Natalie Evans

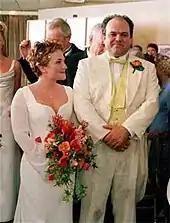

Despite initial problems caused by Natalie's overbearing mother who tries to take over the wedding plans, Natalie and Barry marry on New Year's Eve in 1999, in a joint wedding with Ian Beale (Adam Woodyatt) and Mel Healy (Tamzin Outhwaite). They live with Barry's father Roy Evans (Tony Caunter) and stepmother Pat Evans (Pam St. Clement) and are relatively happy until Natalie becomes pregnant. Preferring to concentrate on her career, and unable to make Barry realise how she feels, Natalie plans an abortion. When Barry comes to the clinic, pledging to support her decision, Natalie changes her mind and does not have the termination. Barry is overjoyed and agrees to give up work and look after the baby so she can work, giving birth to son Jack (Samuel and Joseph Timson) early in 2002 — the birth is traumatic, as Jack is born feet first. Motherhood is hard for Natalie; she begins to feel that she has two children, Jack and Barry. When Barry's half-brother, Nathan Williams (Doug Allen), moves in briefly, he makes Natalie an unsuspecting pawn in his vendetta. Determined to ruin Barry, Nathan tries to seduce Natalie and they kiss briefly, but she soon realises that Nathan wants to ruin Barry and banishes him from their lives. Barry forgives Natalie; their marriage remains intact but Natalie grows increasingly unhappy with Barry's immaturity.